Kang Kyung-wha

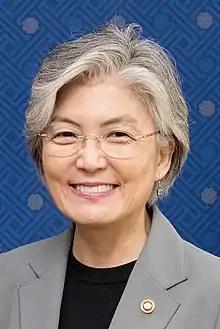
Kang in 2019

Kang Kyung-wha (born April 7, 1955) is a South Korean diplomat and politician who was the first female Foreign Minister of South Korea under President Moon Jae-in from 2017-21 as well as the first woman nominated for and appointed to the position. She is also the first Korean woman to hold a high-level position in the United Nations. Previously, Kang was the first non-exam-taker to become a director-general at the ministry. She is the first South Korean foreign minister to join the official South Korean delegation for the inter-Korean summit as well as to visit Pyongyang. Kang now serves as the president and CEO of the Asia Society.